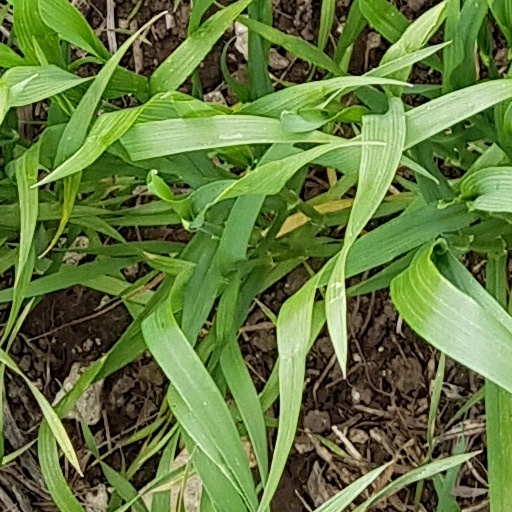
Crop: wheat